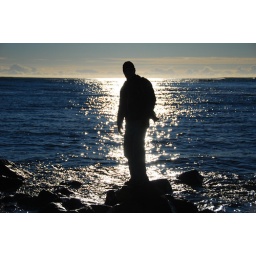
Johann on a rock in the sun... the creature from the black lagoon!!!